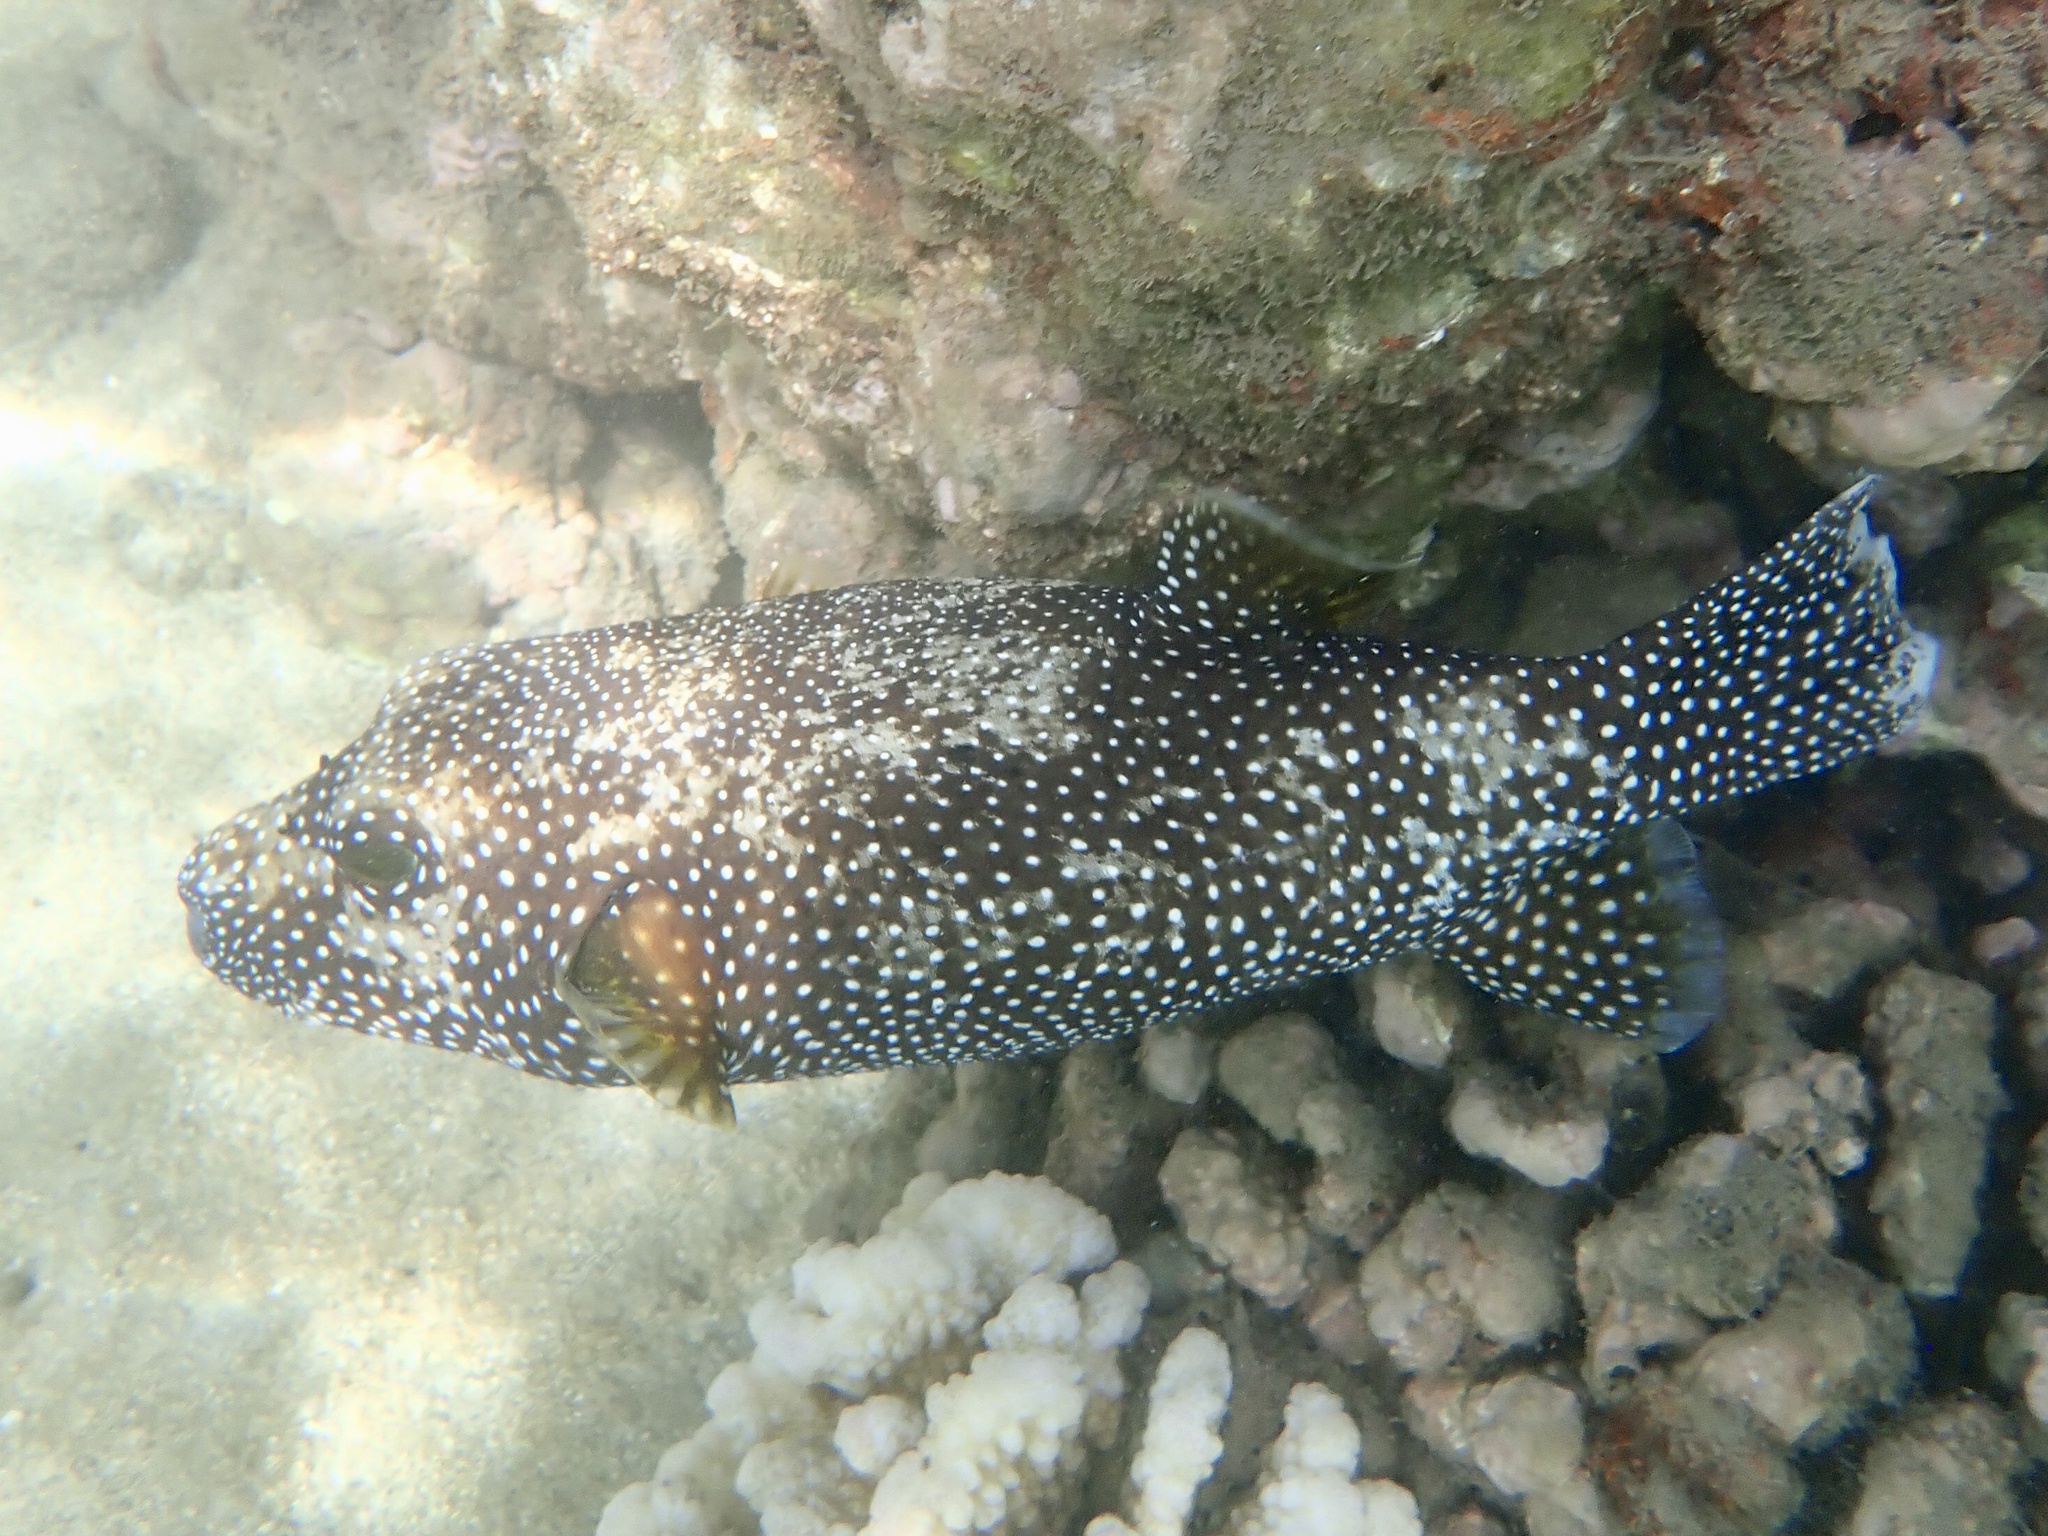
Arothron meleagris (Guineafowl Puffer)